East-West Airlines (Australia)

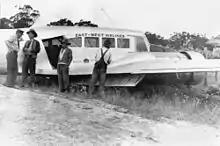
East-West Airlines Avro Anson crash at Pozieres, Queensland, 1950

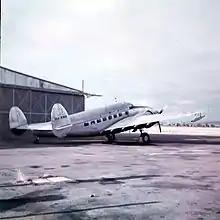
East-West Airlines Lockheed Hudson converted for civil operations at Wagga Wagga aerodrome, used for CSIRO Cloud Seeding experiments in 1958

Gradidge, Jennifer M., The Douglas DC-1, DC-2, DC-3 - The First Seventy Years Volume 1, Air-Britain (Historians) Ltd, Tonbridge Kent, 2006,